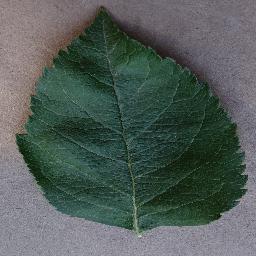
Label: Apple___healthy